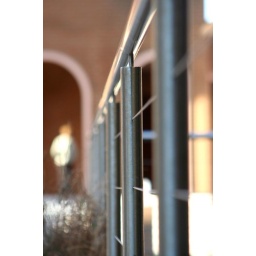
I like the contemporary metalic look of the fence in opposition to the old Greek church in the background.